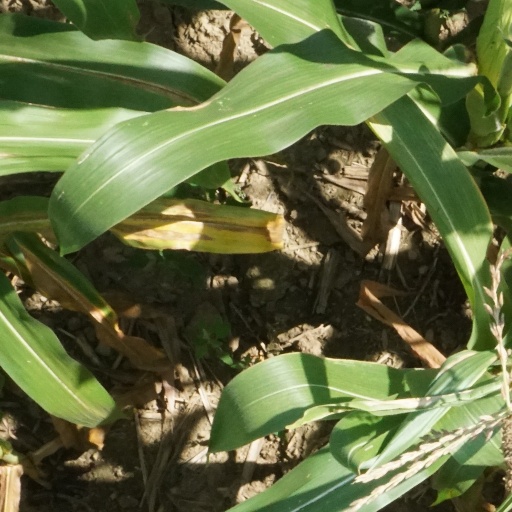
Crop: maize; corn